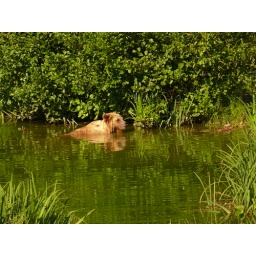
bear bathing in a green soup